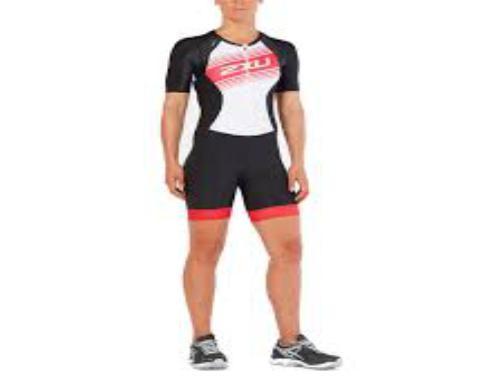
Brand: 2XU
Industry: Sports